Brockton Shoemakers

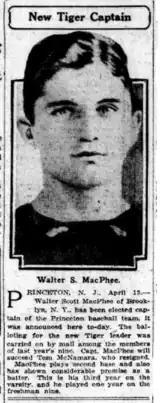
(1922) Waddy MacPhee. McPhee played in both the National Football League and major league baseball. He played for the Brockton Shoemakers in 1929.

At the conclusion of the 1909 season, the Brockton Tigers finished as the runner-up in the eight–team Class B level New England League. Managed during the season by the returning Stephen Flanagan, the Tigers ended the season with a record of 75–48. In a close race, Brockton finished 1.5 games behind the first place Worcester Busters and manager Jesse Burkett in the final New England League standings. Olaf Henriksen of Brockton scored 88 runs to lead the New England League and teammate Simmy Murch had a league best 144 total hits. Tigers' pitcher Marty O'Toole returned to Brockton and again led the New England League in wins, with 26, along with 265 strikeouts, the most in the New England League. In three seasons pitching for Brockton, O'Toole won 76 games.